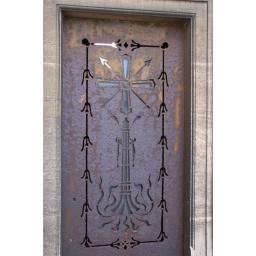
Upside down torch design in mausoleum door - rusty